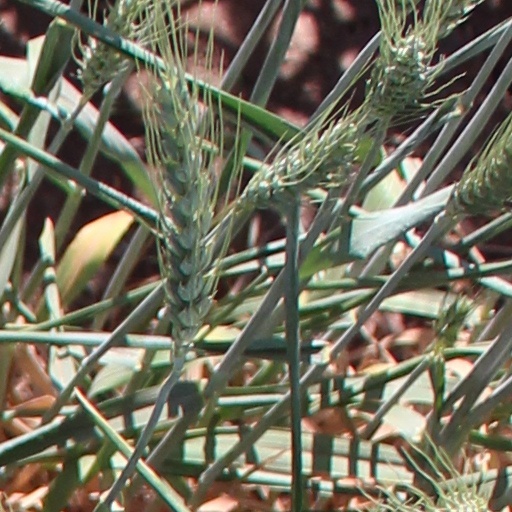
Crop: wheat